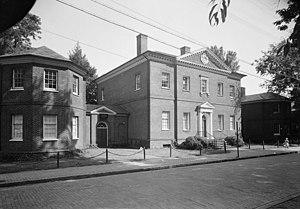
La Hammond-Harwood House est une maison de l'époque coloniale située dans la ville d'Annapolis, dans l'État du Maryland aux États-Unis. Elle est dessinée par l'architecte William Buckland pour le riche planteur Matthias Hammond et terminée en 1776. Elle n'est plus habitée depuis 1926 et a été transformée en musée en 1938. Son architecture de style georgien, son décor raffiné et son mobilier témoignent de la vie des notables à l'époque des Treize colonies.